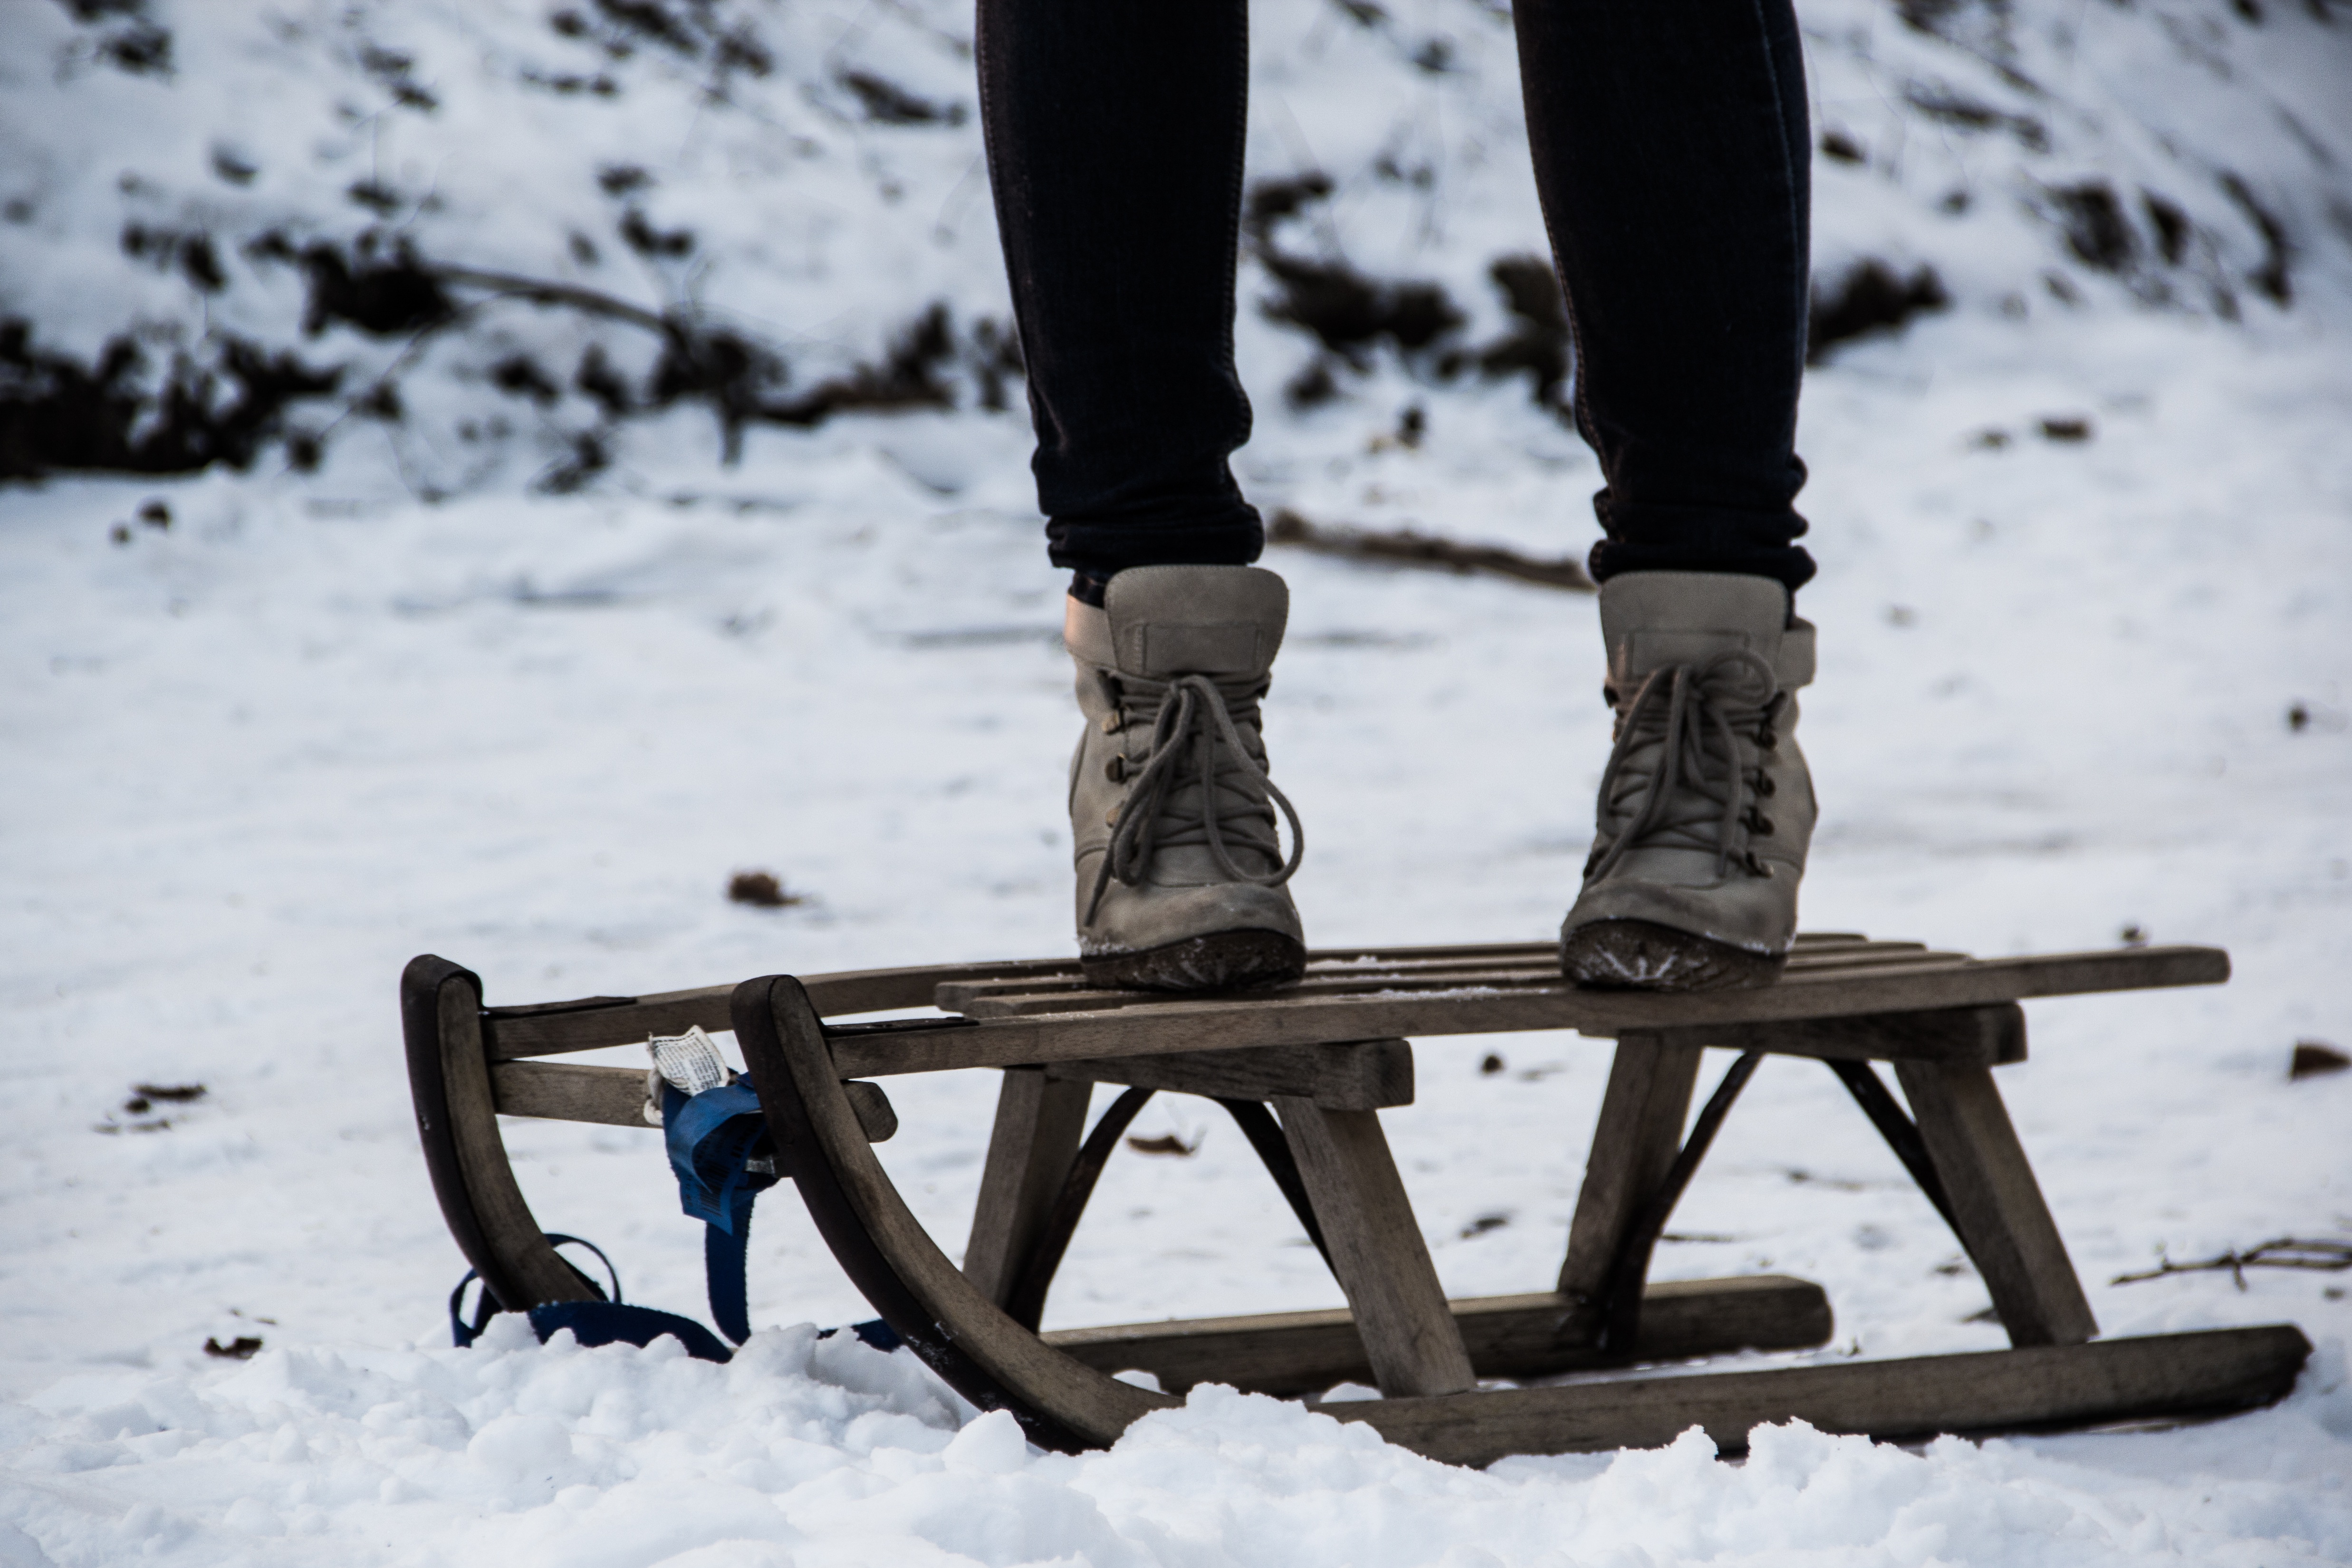
nature, outdoor, snow, cold, winter, wood, woman, white, recreation, ice, young, spring, youth, sitting, smooth, weather, holiday, season, playful, snowfall, relaxation, cool, footwear, sled, soft, december, sliding, snow white, free time, youthful, common cold, slipping, human positions, sledging